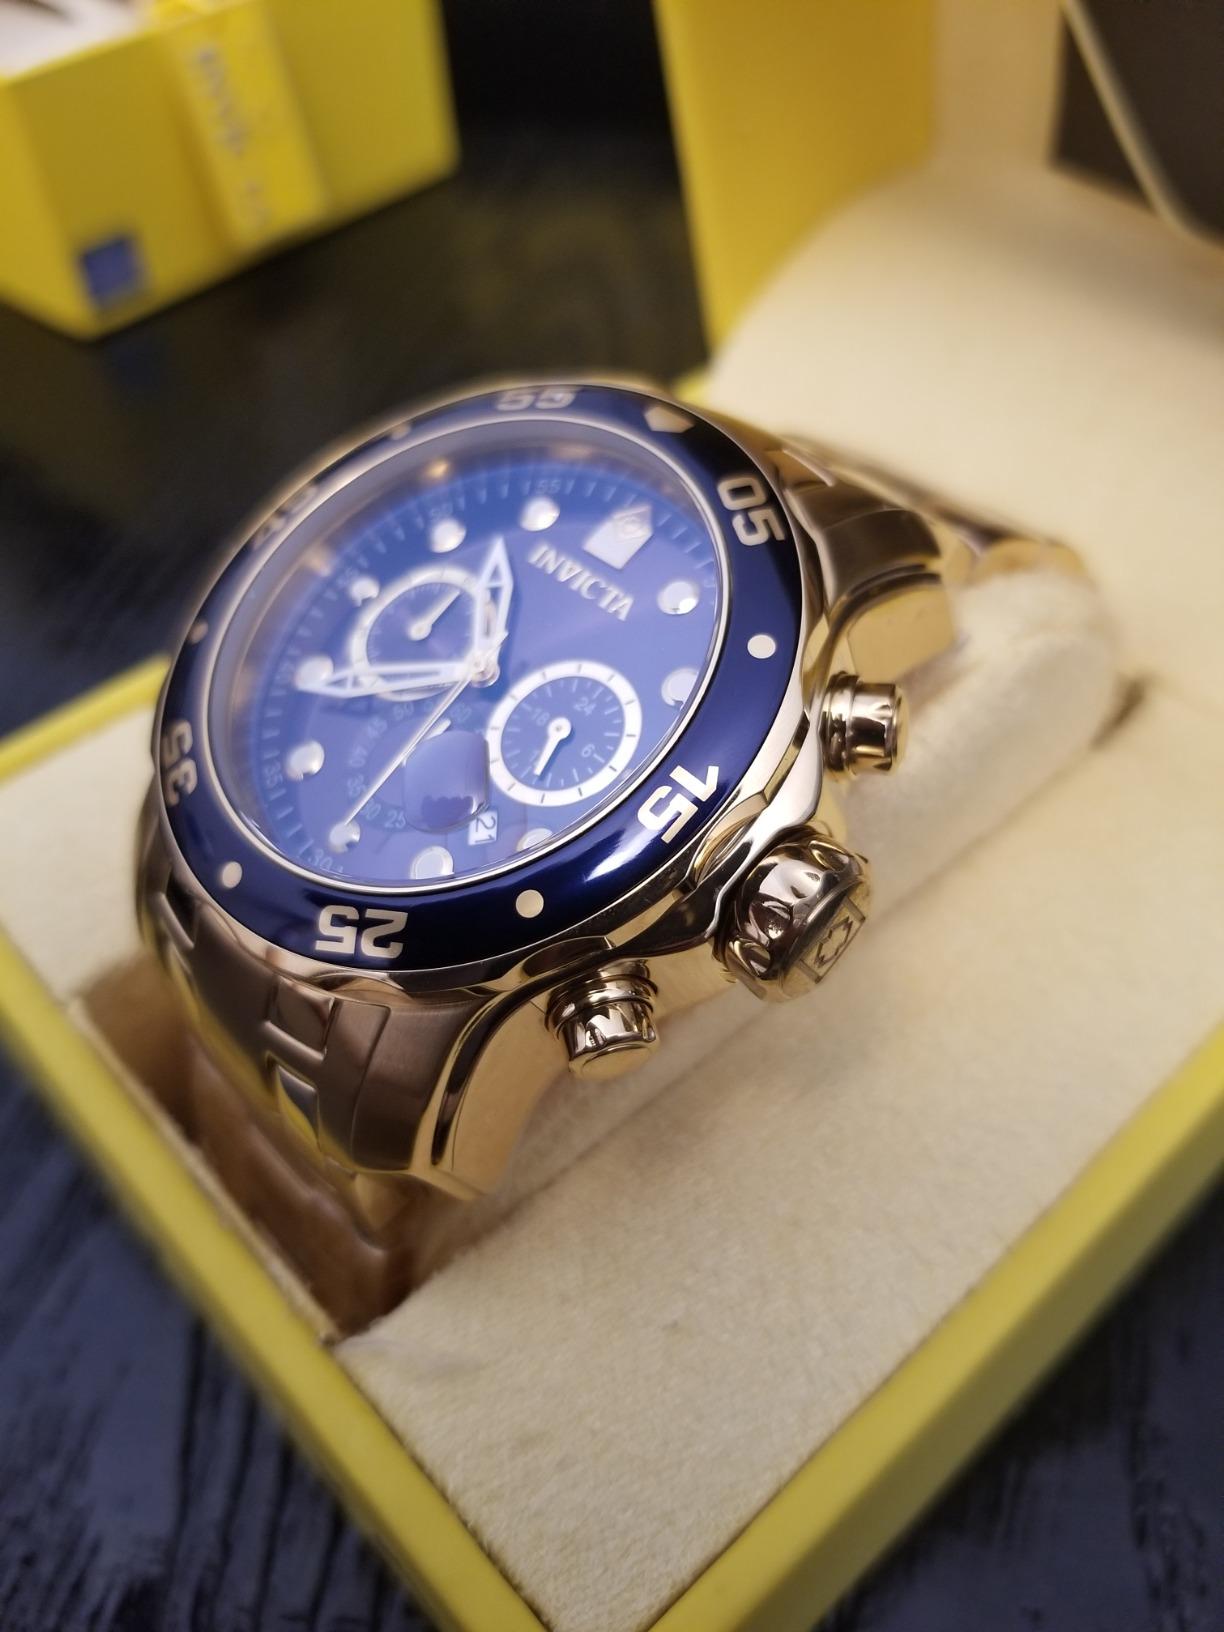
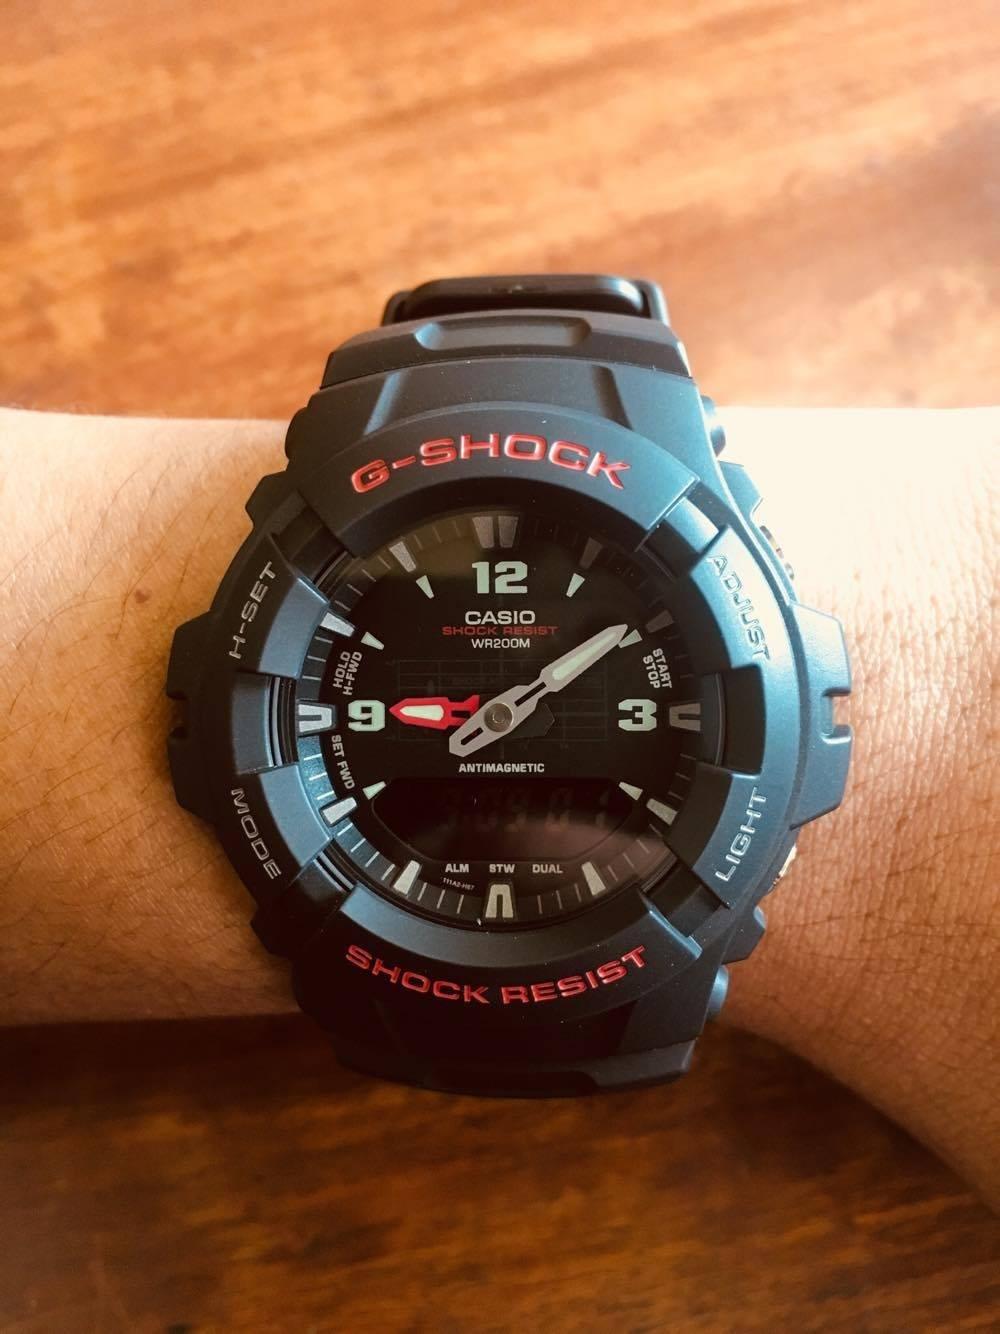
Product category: accessories_watch
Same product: no